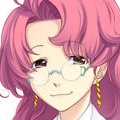
Portrait style: Anime Portrait